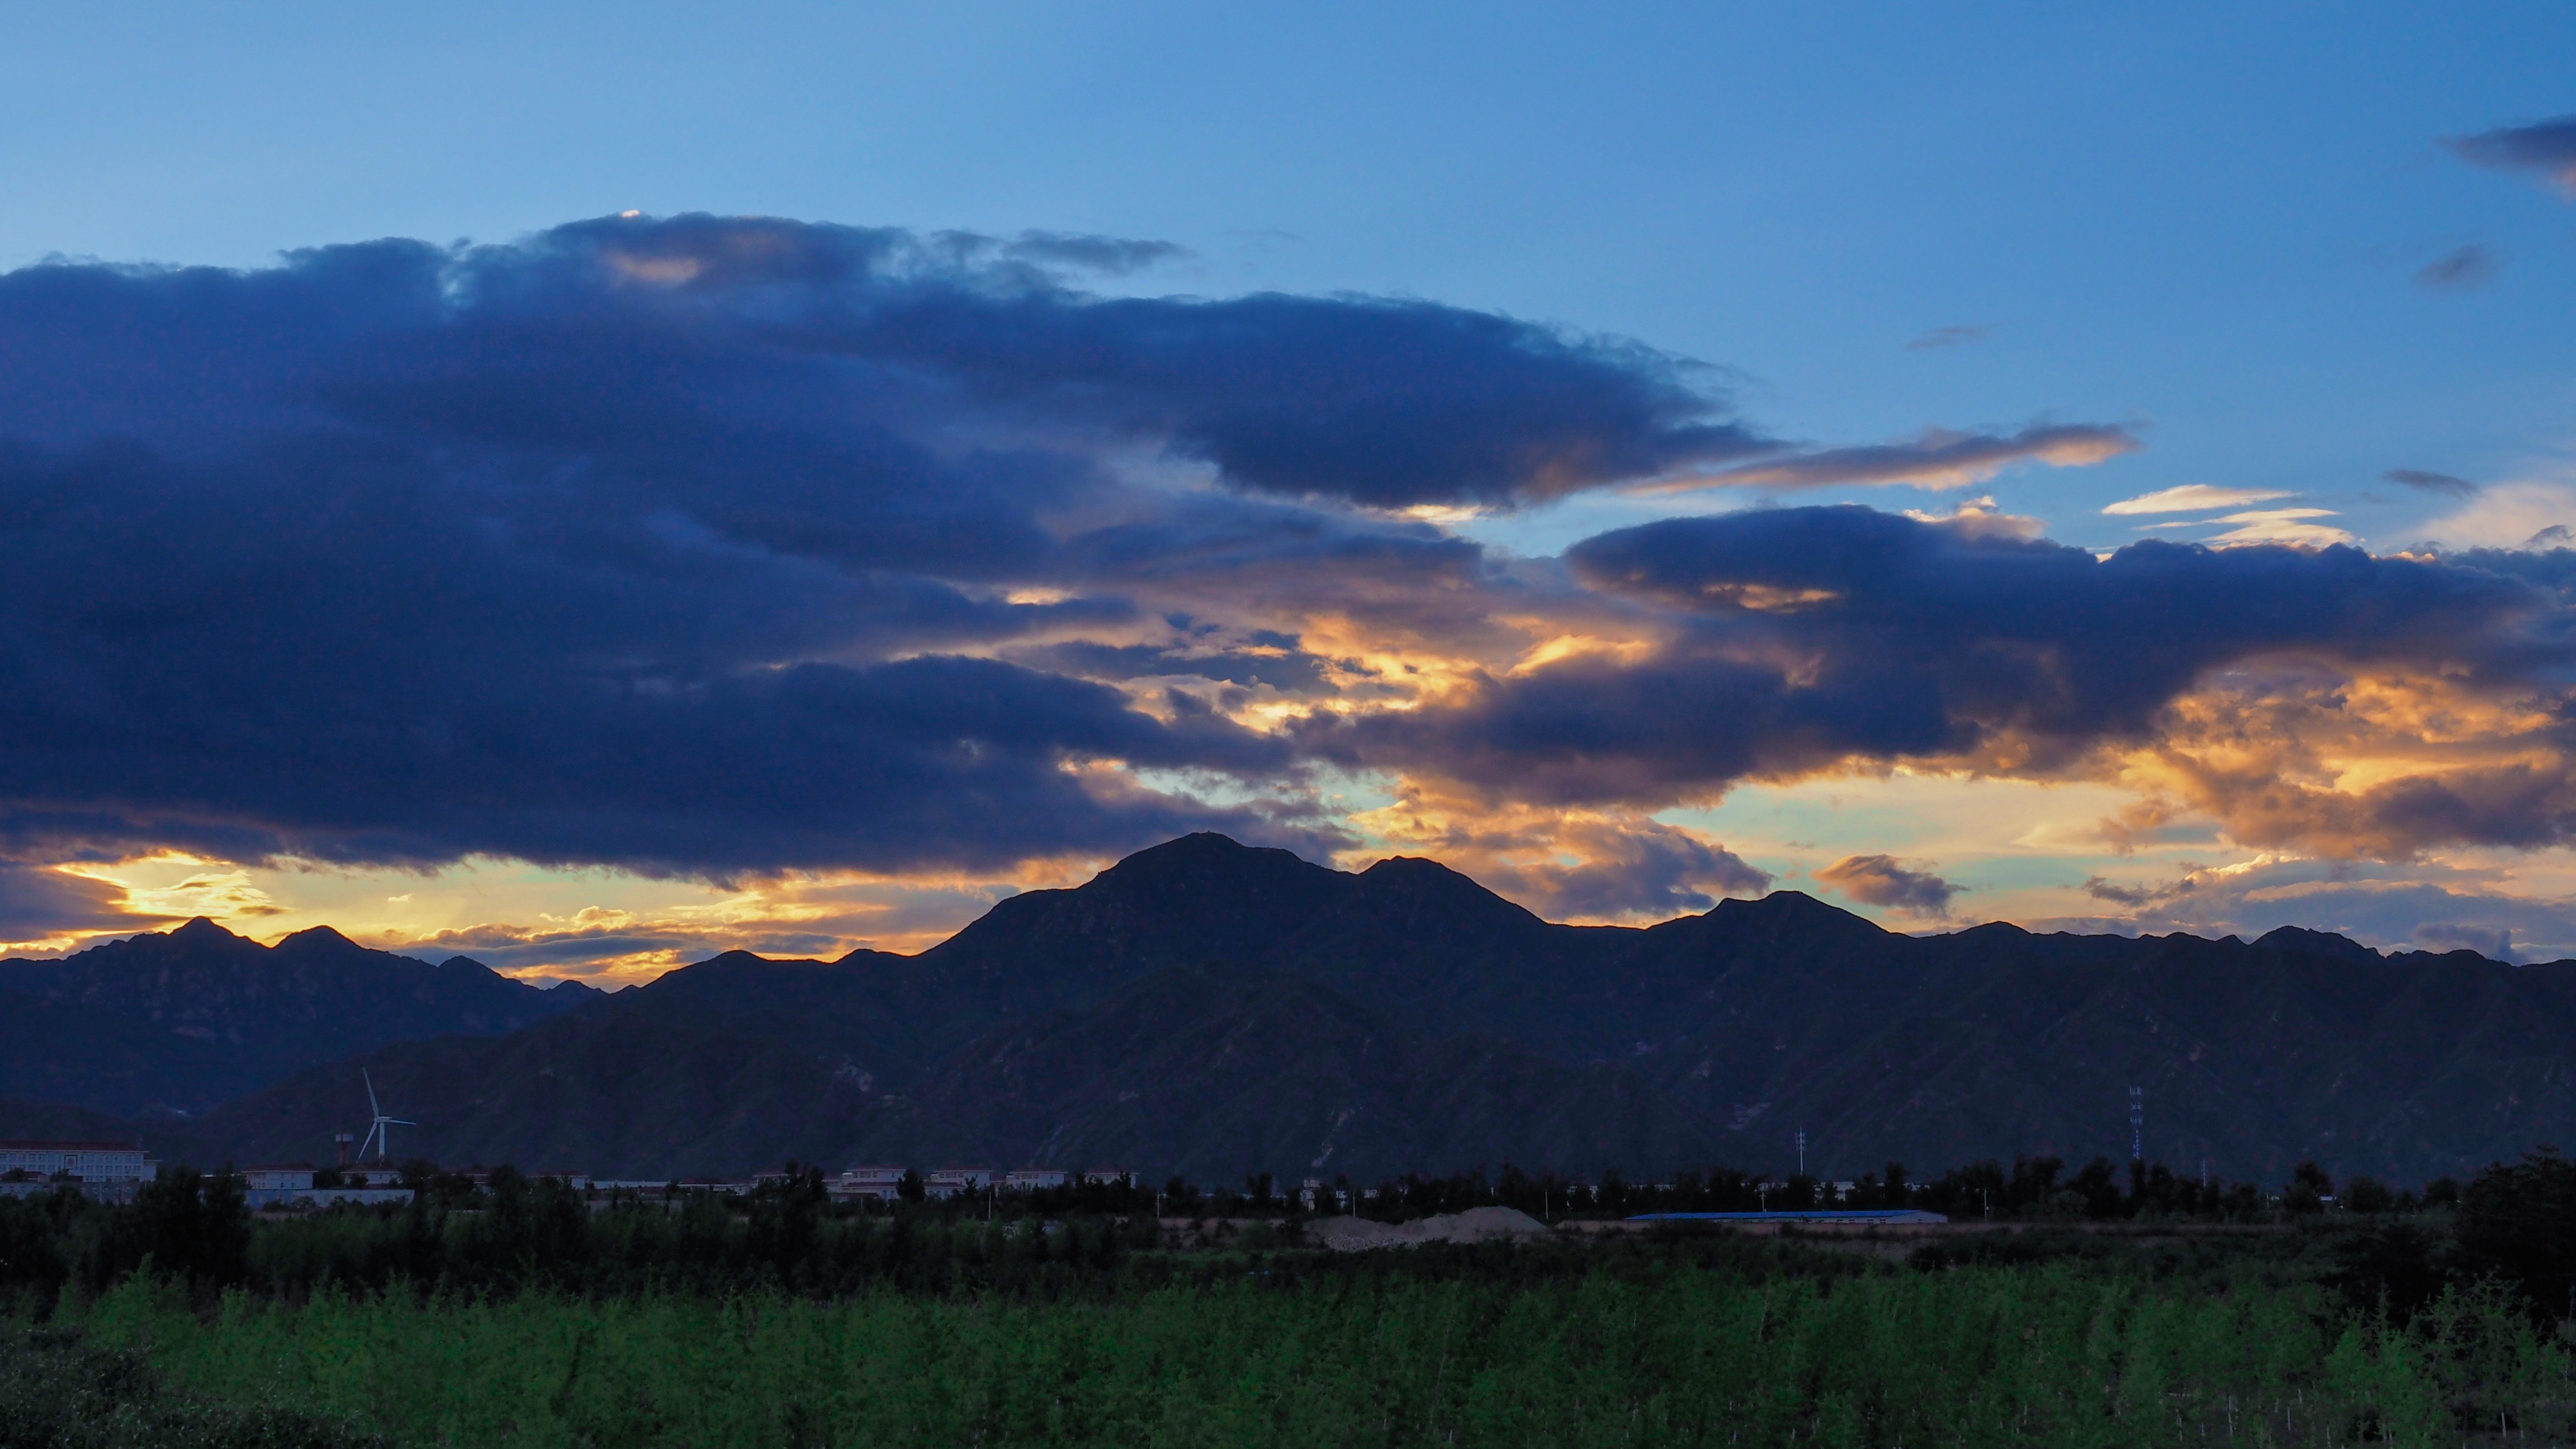
landscape, horizon, mountain, cloud, sky, sunrise, sunset, field, meadow, prairie, morning, hill, dawn, valley, mountain range, dusk, evening, plain, grassland, plateau, loch, afterglow, geographical feature, atmospheric phenomenon, mountainous landforms